Ivory carving

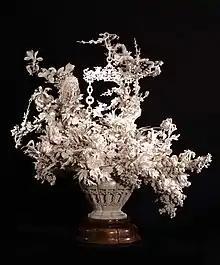
"Basket of Flowers". circa 1900, Meiji period. Khalili Collection of Japanese Art.

Objects produced in courtly settings were made for elite political and religious figures, often proclaiming the endurance of the caliphate at that time. Pyxis of al-Mughira depicts these themes, utilizing symbolic imagery of lions, hunting, and abundant vegetal ornaments. This pyxis is heavily detailed and completely covered in decoration. Like the bands of text along the top of the container, the imagery is meant to be perceived from right to left, containing various scenes that complete a unified display. The use of symbolism was successful in these works because instead of celebrating one specific caliph, the figures and animals are reminiscent of the prevalence of Islam as a whole.